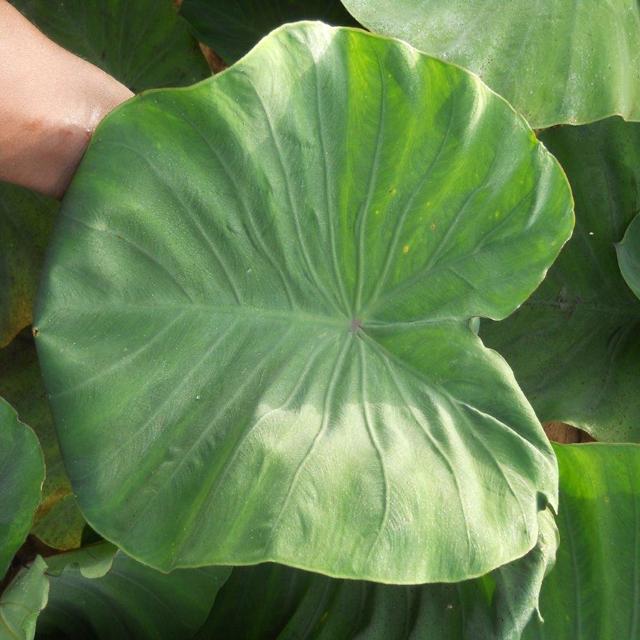
Label: Healthy